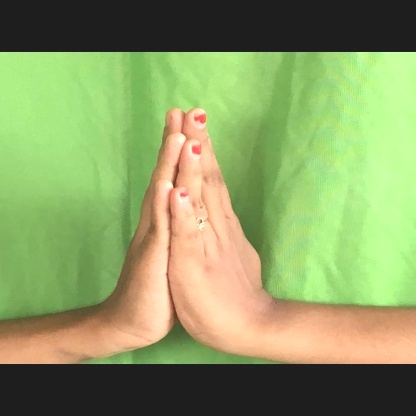
Mudra: Anjali